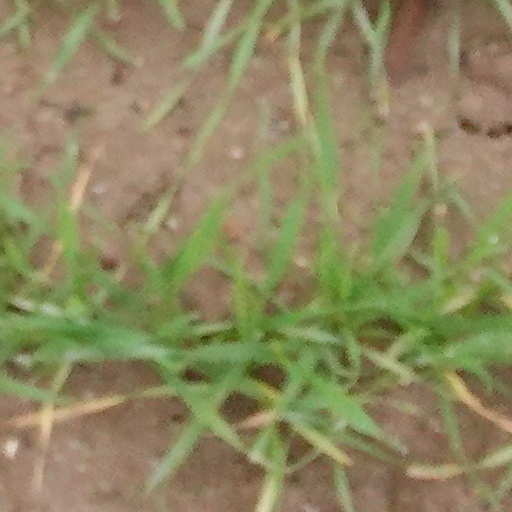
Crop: wheat